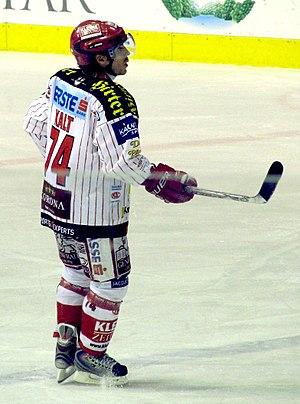
Dieter Kalt est un joueur professionnel de hockey sur glace jouant comme ailier gauche.